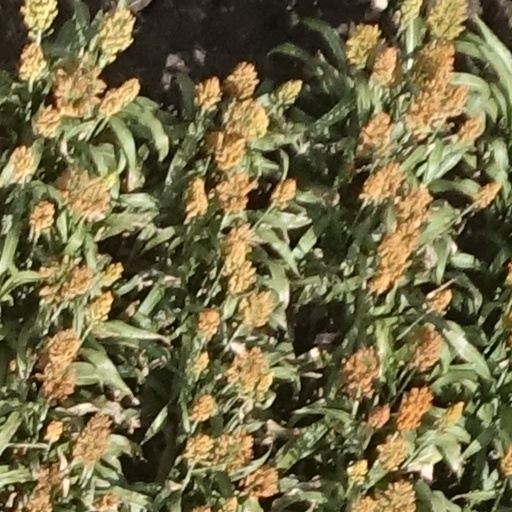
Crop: sorghum